Indian Territory

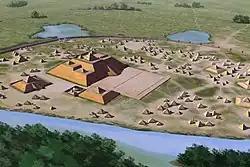
The Mississippian culture was a mound-building Native American culture that flourished in North America before the arrival of Europeans.

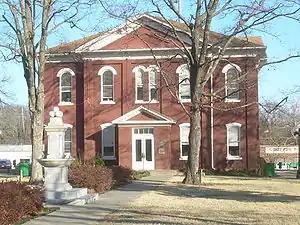
Cherokee Nation Historic Courthouse in Tahlequah, Oklahoma, built in 1849, the oldest public building standing in Oklahoma

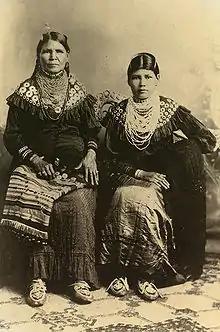
Jennie Bobb (left) and her daughter Nellie Longhat (right), both members of the Delaware Nation in Oklahoma in 1915

Many of the tribes forcibly relocated to Indian Territory were from Southeastern United States, including the so-called Five Civilized Tribes or Cherokee, Chickasaw, Choctaw, Muscogee Creeks, and Seminole, but also the Natchez, Yuchi, Alabama, Koasati, and Caddo people.